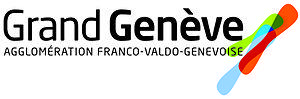
Logo du Grand Genève, Agglomération franco-valdo-genevoise